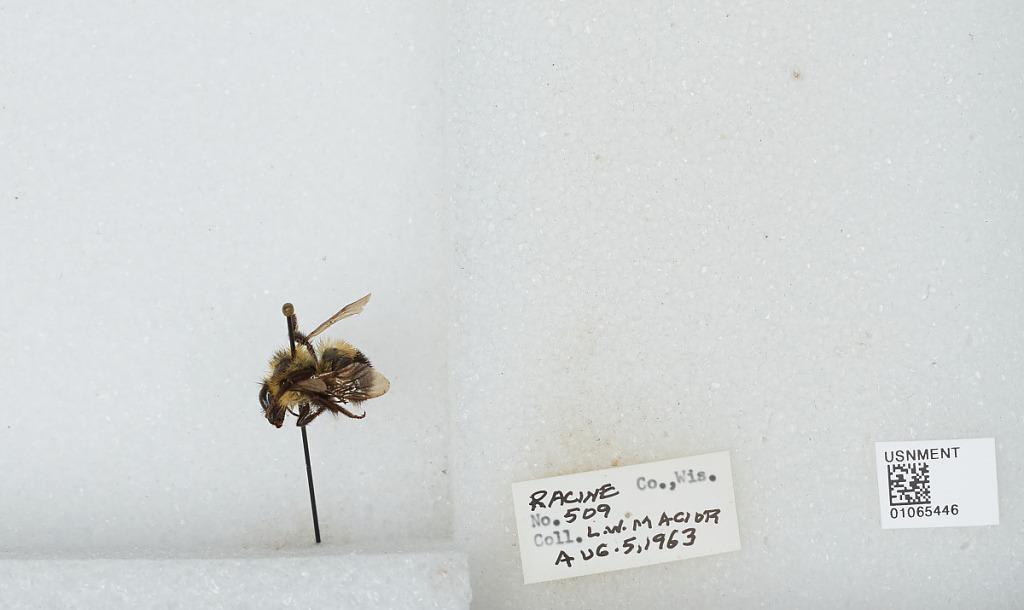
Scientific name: Bombus (Bombus) affinis Cresson
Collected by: L. Macior
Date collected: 1963-8-5
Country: United States
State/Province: Wisconsin
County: Racine
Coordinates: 42.78, -87.76